Harry Spear

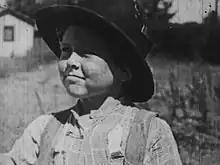
Spear in "The Old Wallop" (1927).

Spear made his first appearance in the "Our Gang" series at the age of five in the film "Chicken Feed". Spear first made small appearances as an extra during mid-1927. After a void was left by Scooter Lowry after his contract expired, Spear took over the "tough kid" role, often targeting Allen "Farina" Hoskins, though it would not be until 1928 when Spear made appearances as a leader. Spear was a popular member of the gang during the late silent era (1927–1929), often donning an oversized bowler hat. At the dawn of the sound era, newcomer Jackie Cooper took over the role as either the leader or tough guy in the gang, replacing Spear, though Spear did make a few sound appearances. Spear's final "Our Gang" film would be "Bouncing Babies".